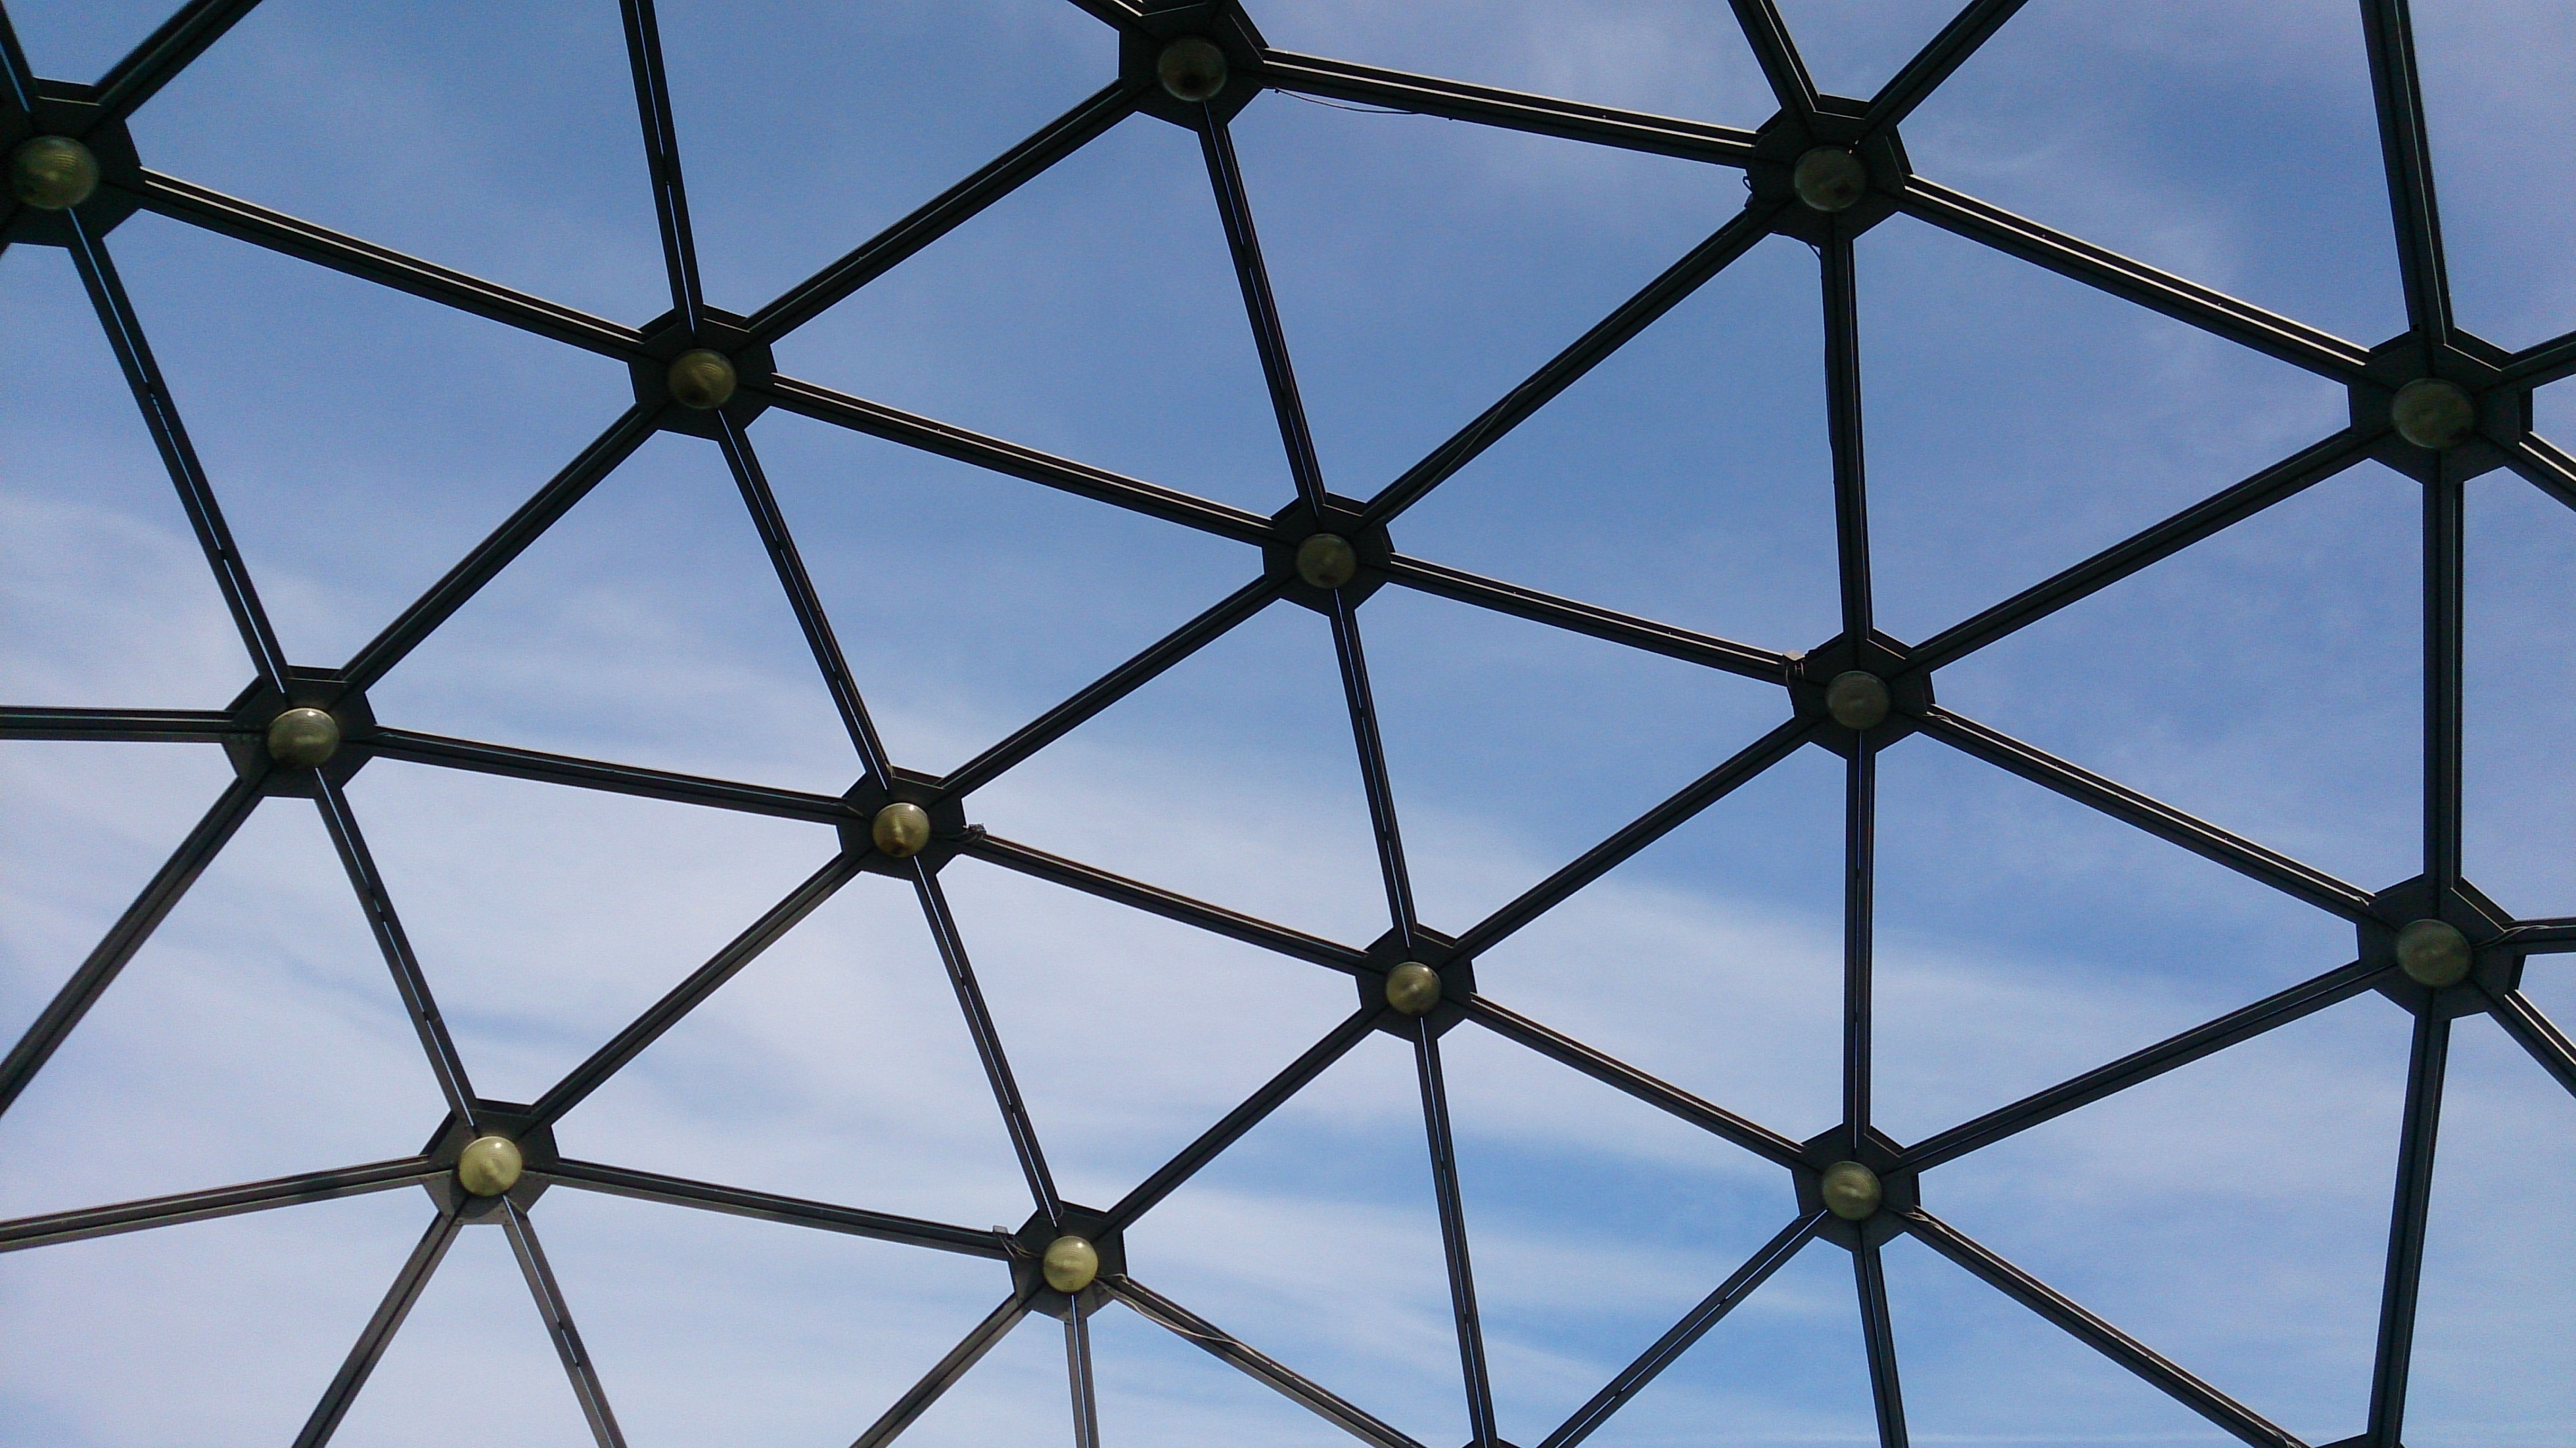
window, glass, line, circle, design, symmetry, hungary, dome, shape, daylighting, lookout tower, balatonbogl r, outdoor structure, chain link fencing